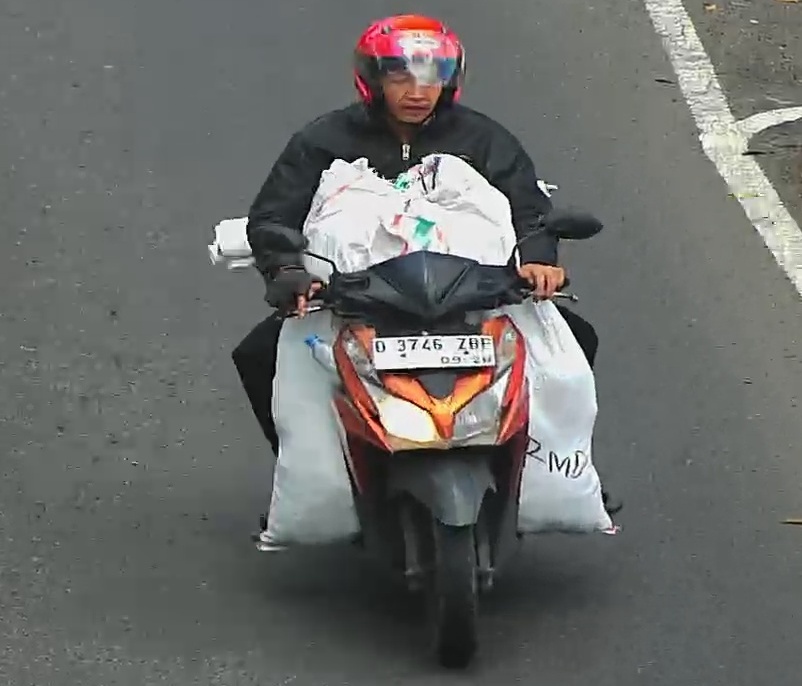
person-with-helmet: 1
person-without-helmet: 0